Tip Off

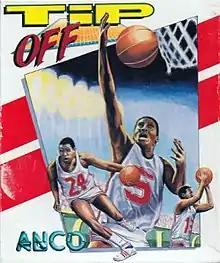

Tip Off is a basketball game released for the Amiga and Atari. It was developed in 1991 by Anco Software